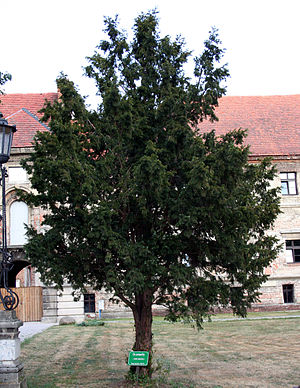
Taks-ordenen (Taxales)
Almindelig Taks (Taxus baccata)
Taks-ordenen var tidligere regnet for en separat orden, med kun en familie – Taks-familien. I dag regnes Taks-familien som en del af Gran-ordenen.